Casey Affleck

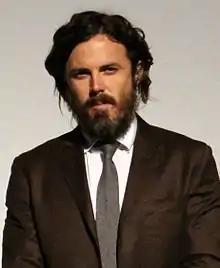
Affleck at the "Manchester by the Sea" premiere in 2016

Casey Affleck (born Caleb Casey McGuire Affleck-Boldt; August 12, 1975) is an American actor. He is the recipient of various accolades, including an Academy Award, a British Academy Film Award, and a Golden Globe Award. The younger brother of actor Ben Affleck, he began his career as a child actor, appearing in the PBS television film "Lemon Sky" (1988). He later appeared in three Gus Van Sant films: "To Die For" (1995), "Good Will Hunting" (1997), "Gerry" (2002), and in Steven Soderbergh's "Ocean"s film series (2001–2007). His first leading role was in Steve Buscemi's independent comedy-drama "Lonesome Jim" (2006).